The 39 Steps (2008 film)

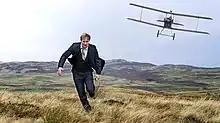
Hannay (Penry-Jones) being chased by a 1916 biplane in a promotional image from the production. Penry-Jones was "delighted" that the scene was included, but it drew criticism and viewer complaints for its historical inaccuracy.

Some artistic licence was used to find the appropriate props. Cars used included a 1924 Morris Oxford, a 1926 Darracq, and a 1927 Wolseley, previously used in the 1960s series "Dr Finlay's Casebook". Willie Bennie, who sourced the vehicles, told the "Daily Record":